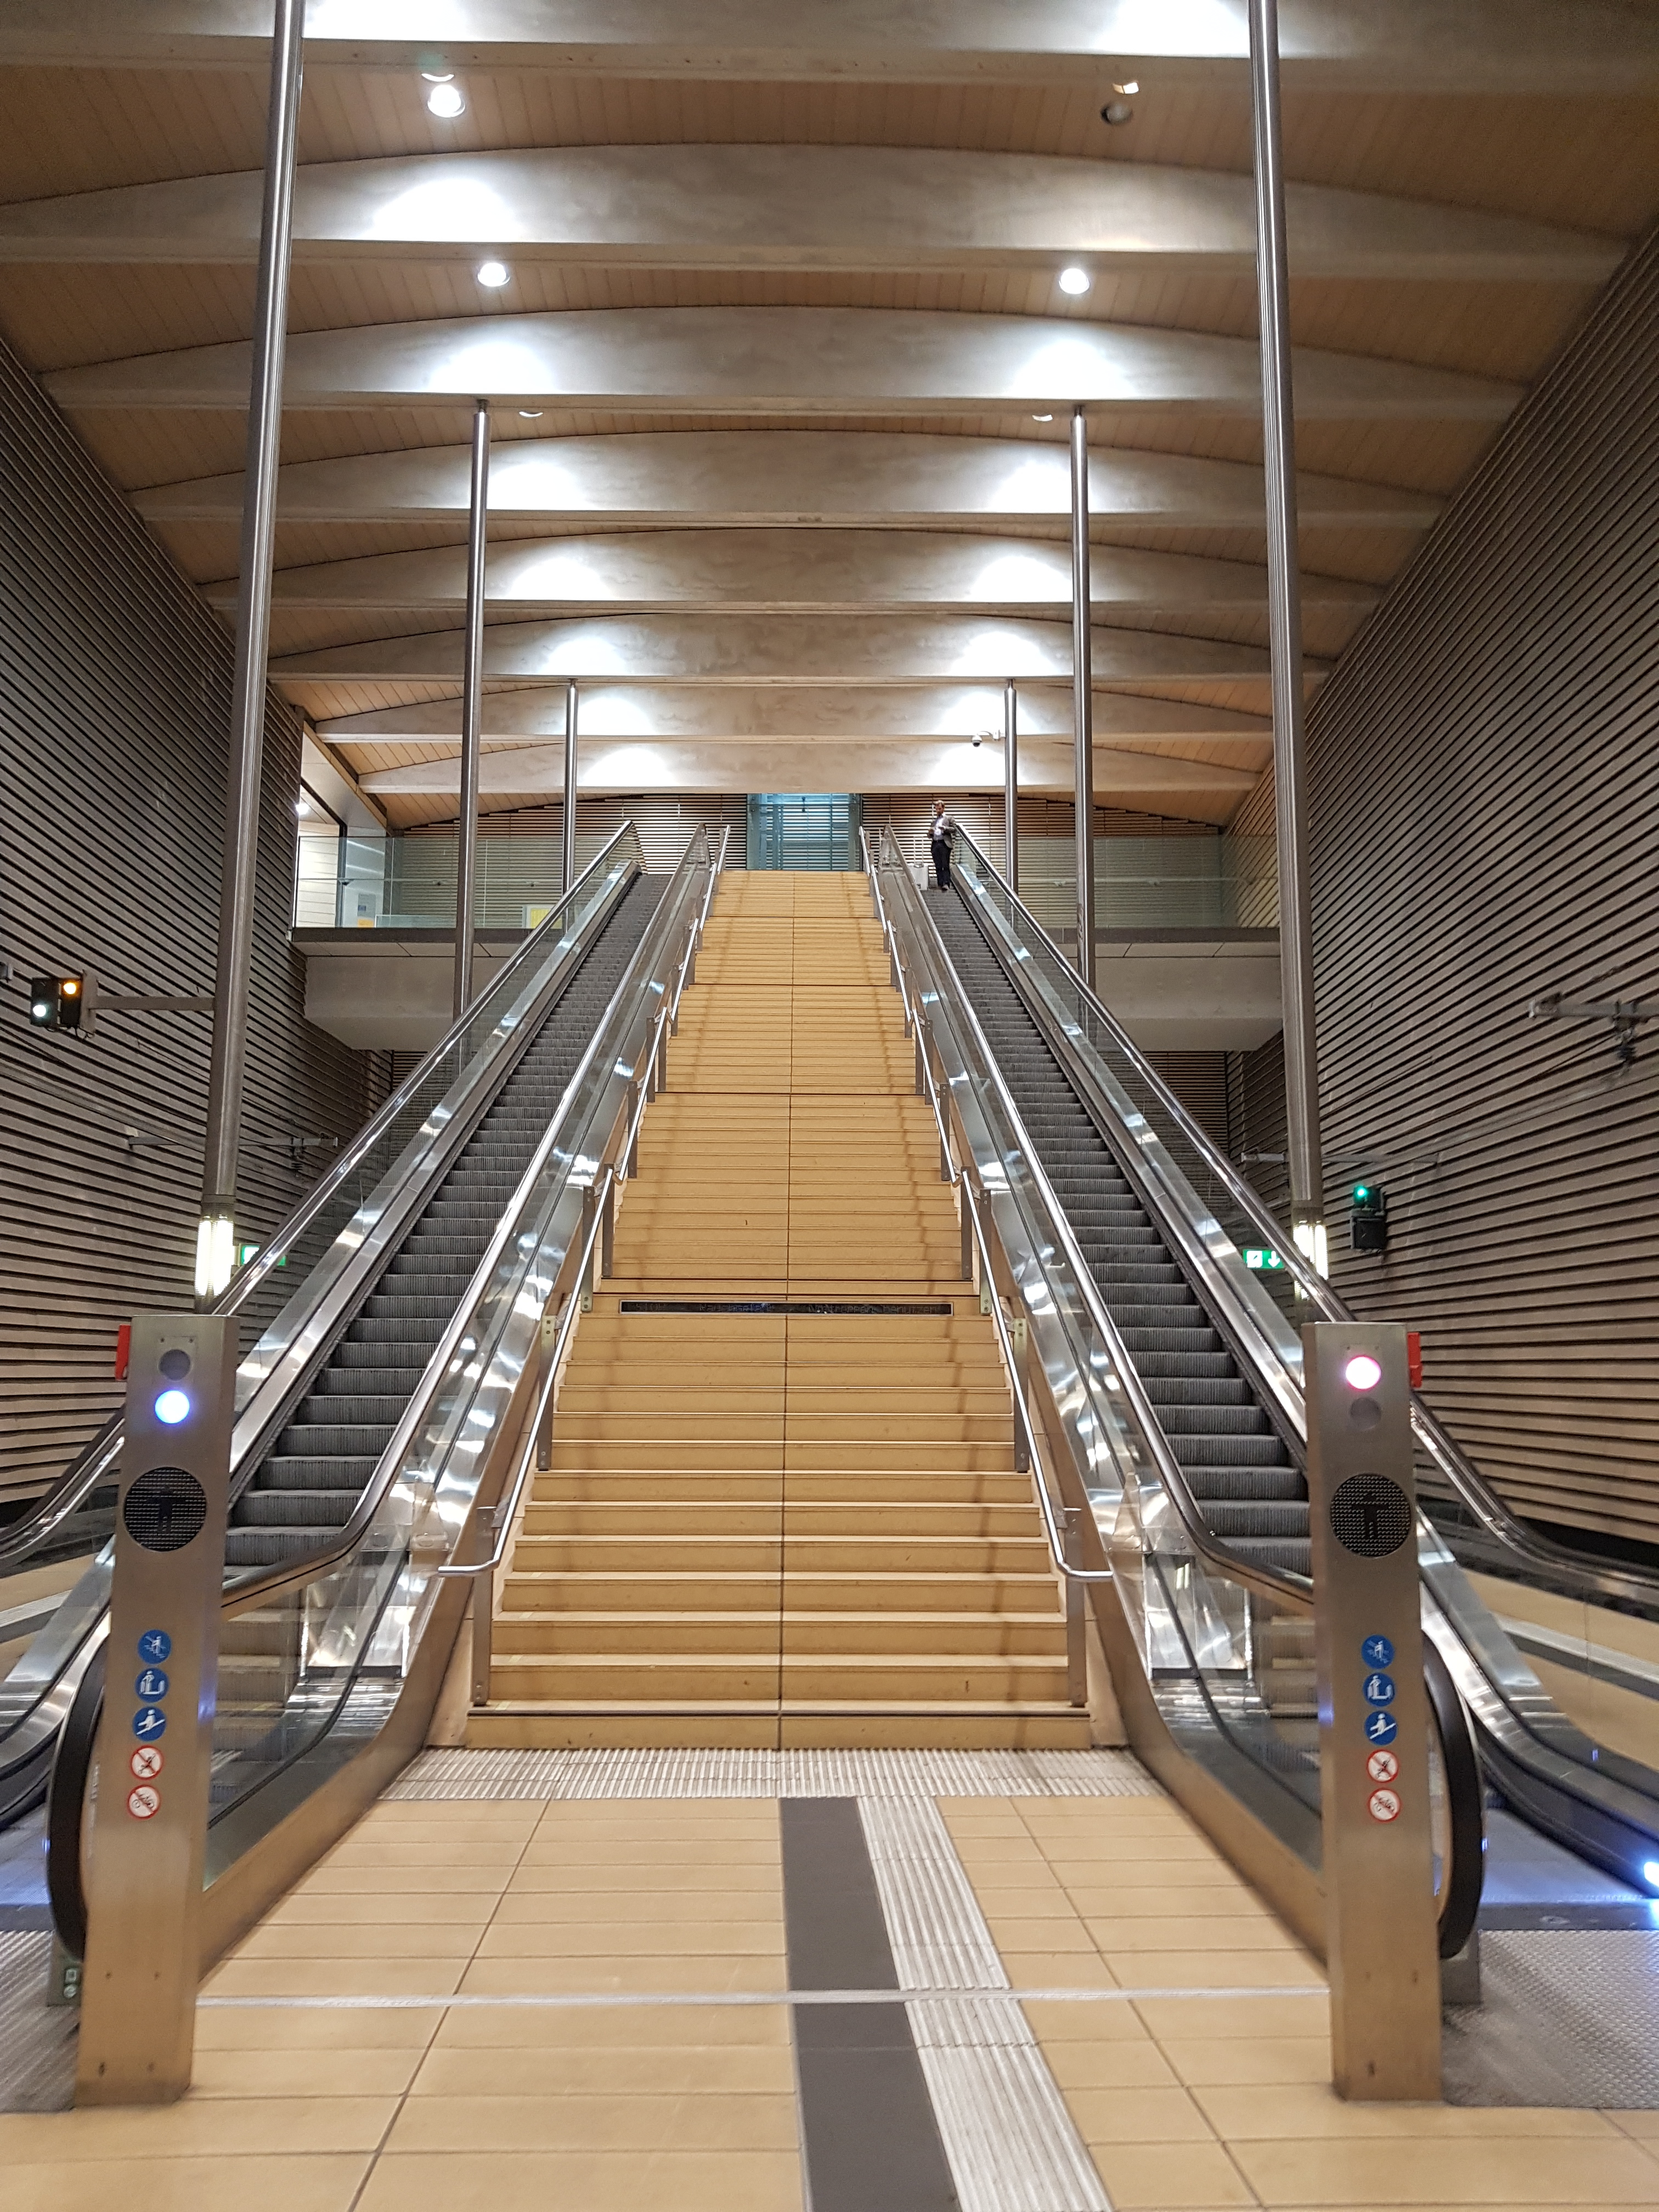
leipzig, hauptbahnhof, rolltreppe, bahnhof, sbahn, geometrie, reise, deutschland, architektur, stairs, architecture, building, room, handrail, ceiling, metal, walkway